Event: Nepal Earthquake
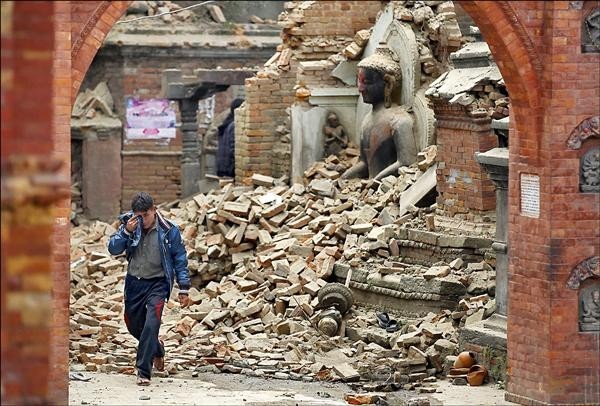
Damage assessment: damage